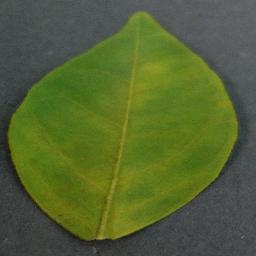
Label: Orange___Haunglongbing_(Citrus_greening)